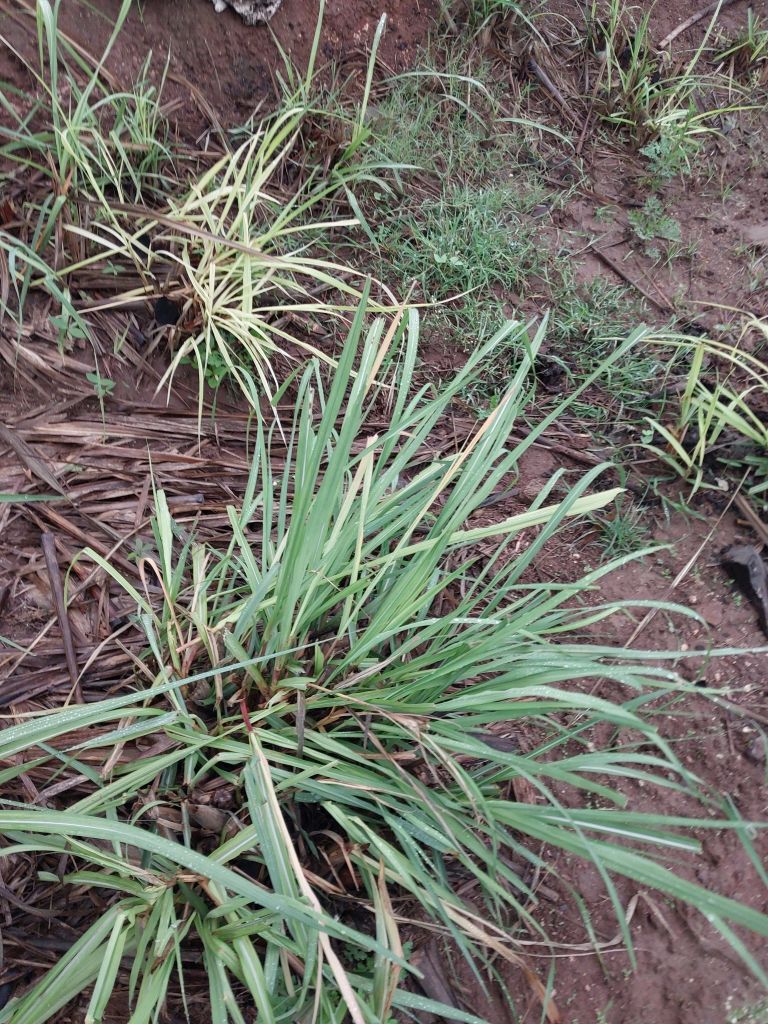
Label: Grassy shoot